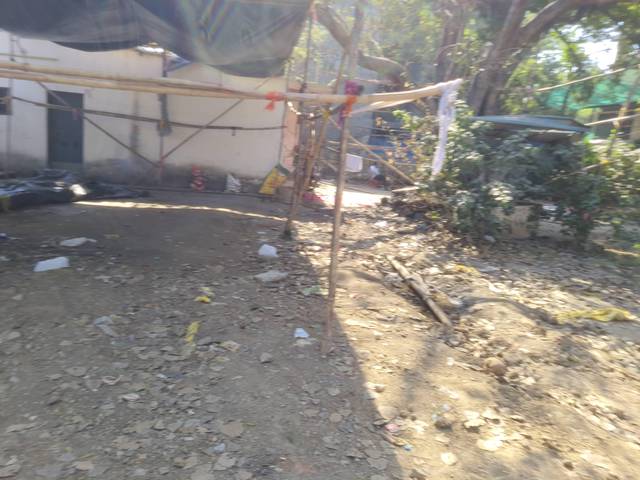
Region: India
Coordinates: 19.201, 72.851